Yangban

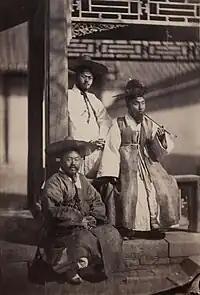
One of the earliest photographs depicting "yangban", taken in 1863.

There were at most 100 positions open with thousands of candidates taking the exams. Competition that was originally supposed to bring out the best in each candidate gave way to the importance of familial relationships. Because the Joseon Court was constantly divided among the Northern, Southern, Eastern, and Western faction members (the eccentric geographical naming derived from the location of each leader's house in Seoul which was divided into subsections), a divided system resulted where corruption was very difficult. With each faction constantly probing for an excuse to kill off the other, if one faction was proven to be corrupt then the other factions would immediately jump on the chance to purge them. The attempt to receive or give bribes on a massive scale was suicide. It wasn't until the reign of King Sunjo that the Kim clan of Andong in cooperation with few other blood-related grandee clans obtained full control over the court — after purging their rival factions and other rival clans in their own political faction the Joseon bureaucracy degenerated into corruption. At this level the exceptionally powerful families could be more properly referred to as "sedoga" instead of mere "yangban", which by then came to include shades of classes other than the grandees.